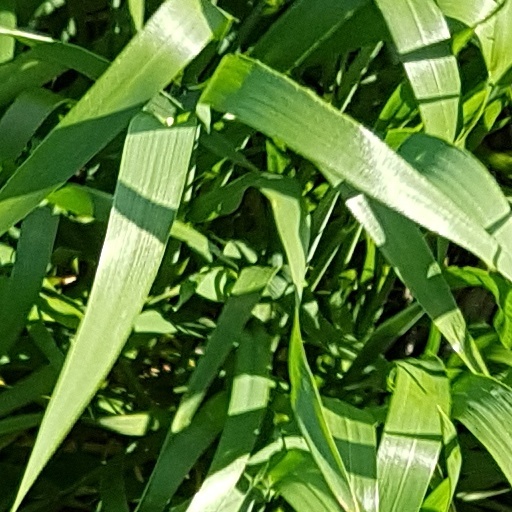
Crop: wheat